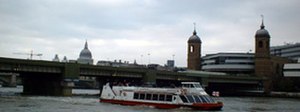
Cannon Street Railway Bridge
Cannon Street Railway Bridge
Cannon Street Railway Bridge er en bro i det centrale London i England, over Themsen. Nedover floden er næste bro London Bridge, og opover Southwark Bridge. Broen fragter tog over floden til Cannon Street station på den nordlige bred. Den var oprindelig kaldt Alexandra Bridge efter Alexandra af Danmark, som var hustru til den fremtidige konge Edvard 7..